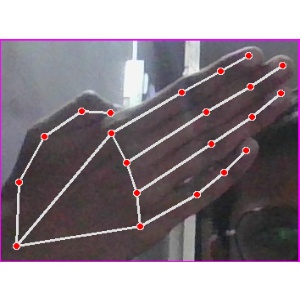
अक्षर: घ